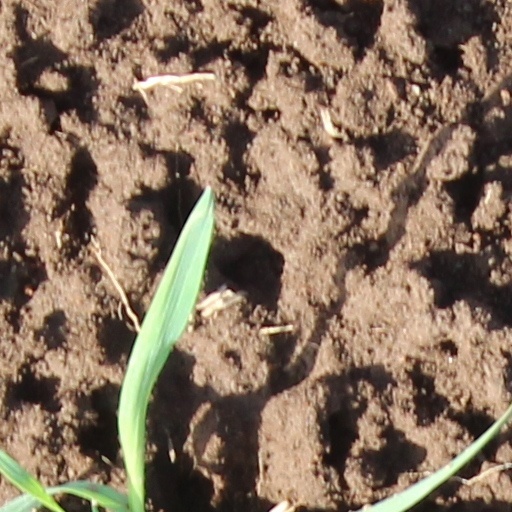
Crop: wheat